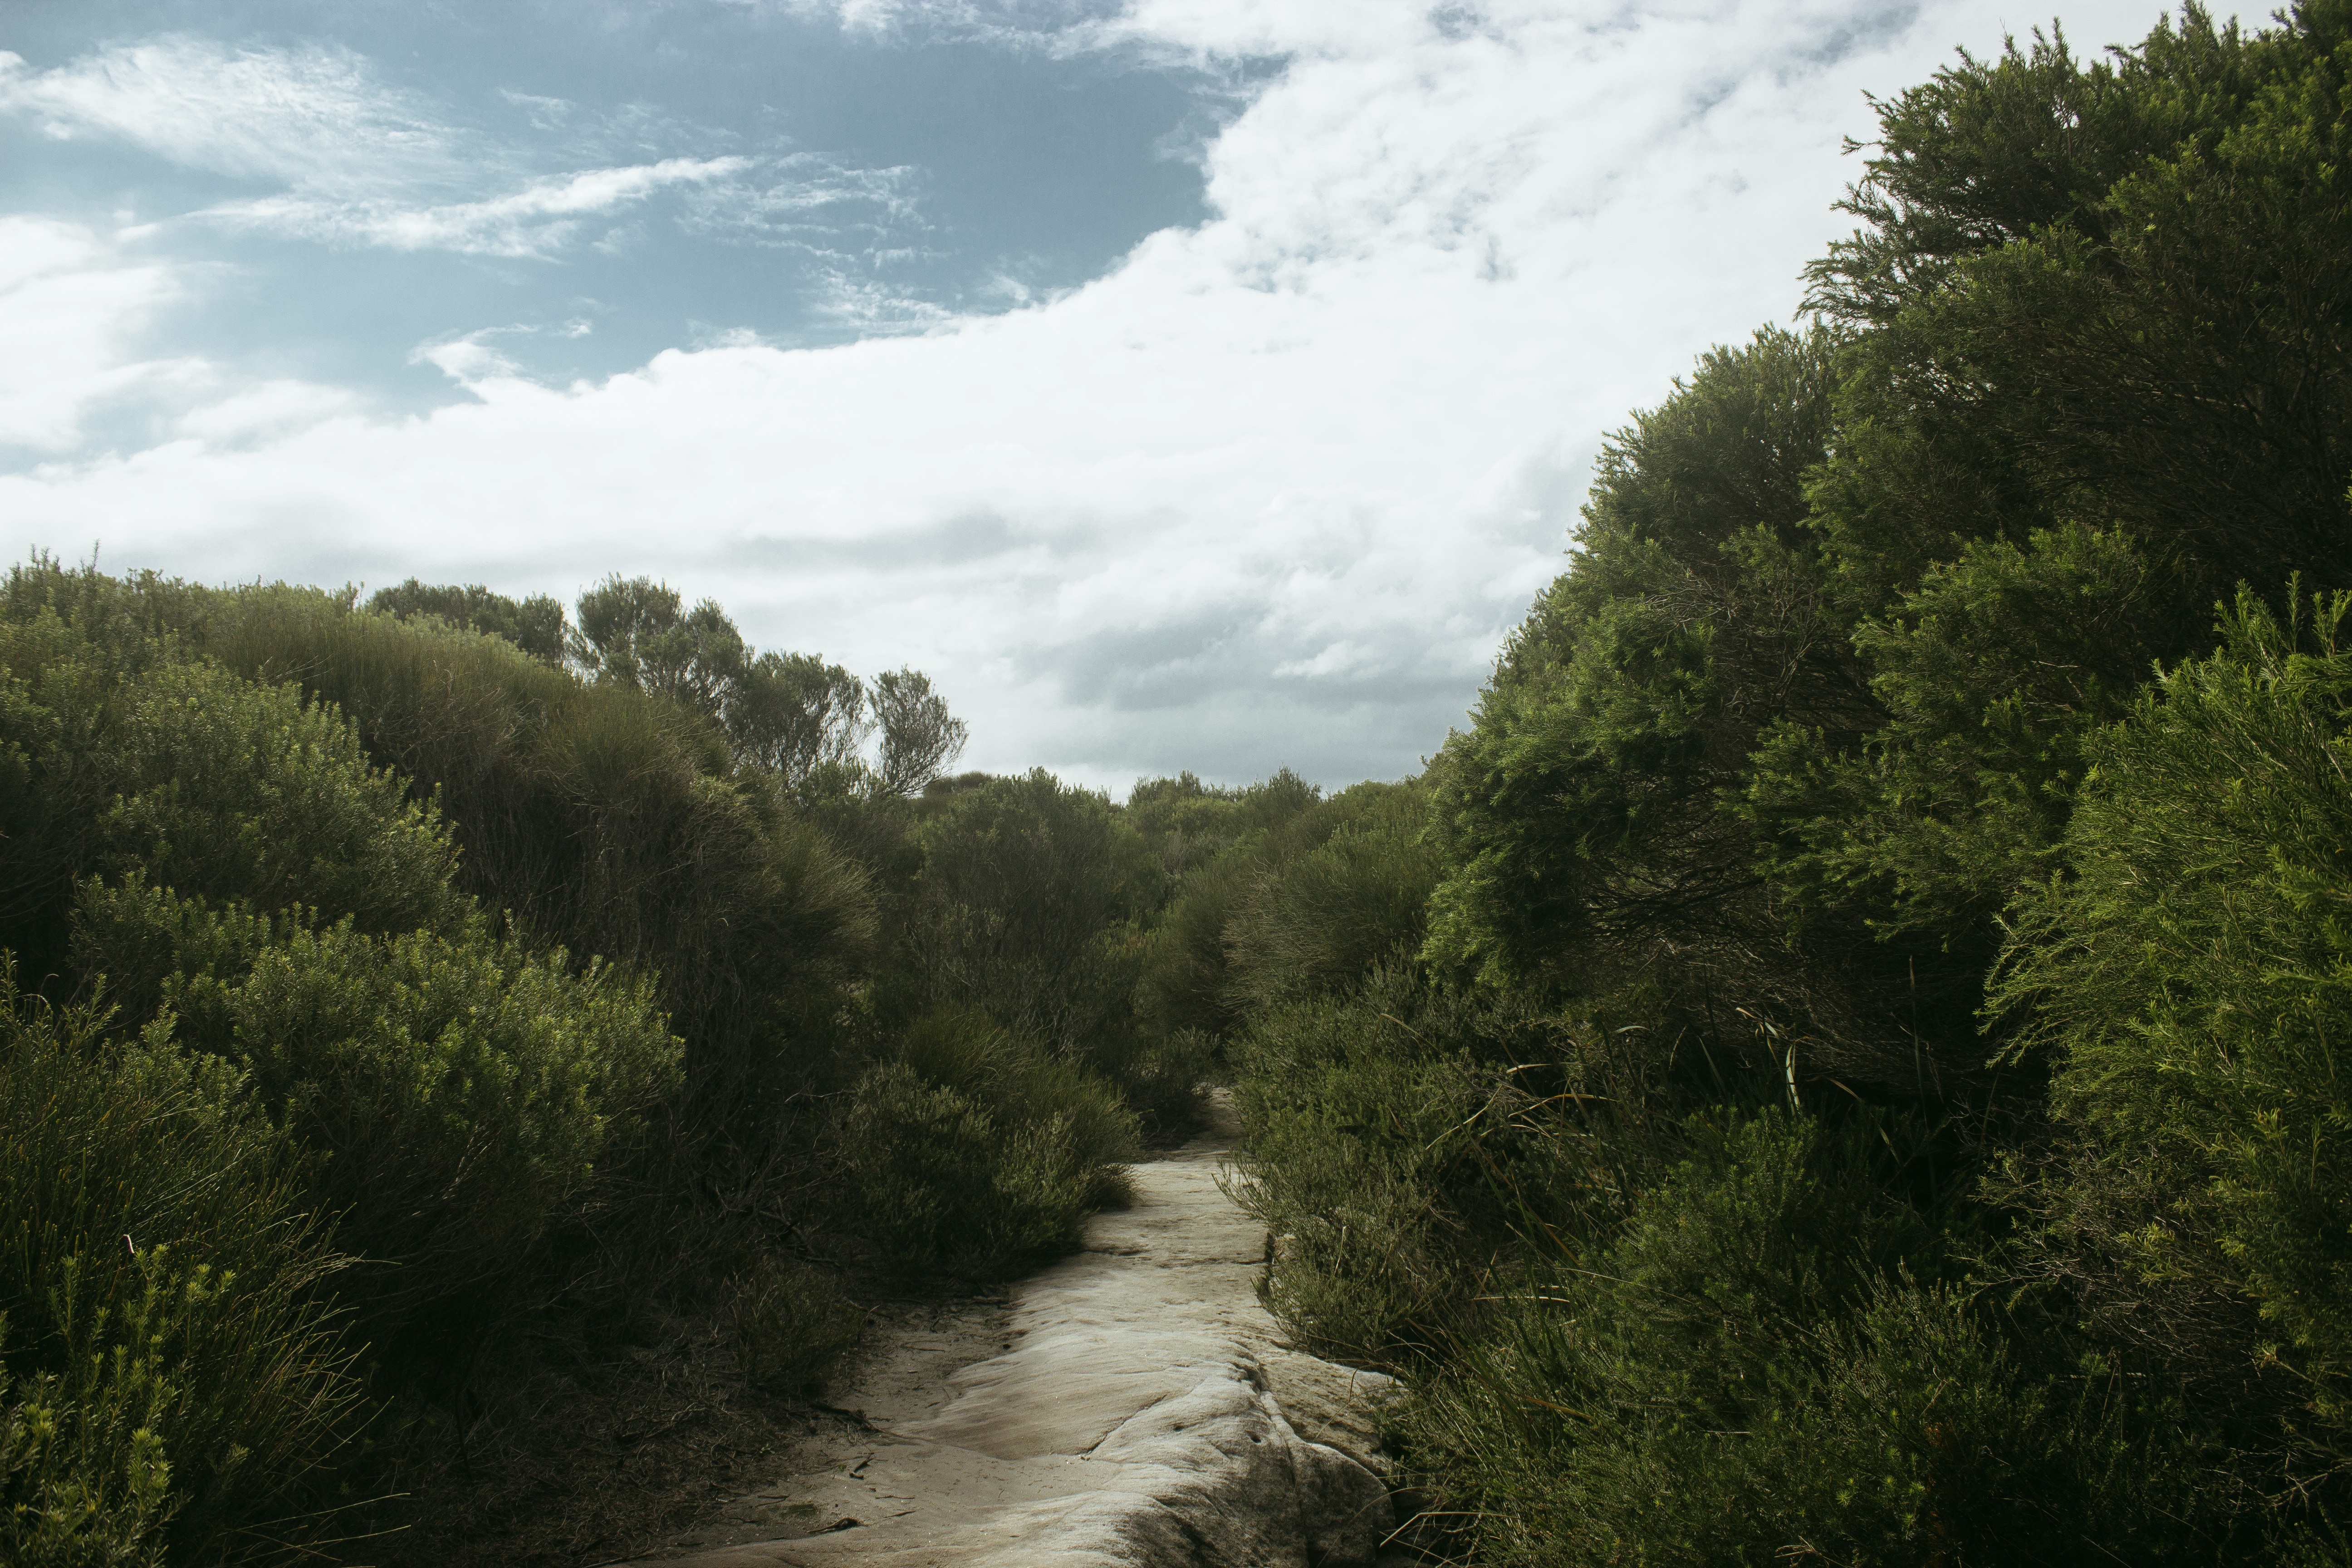
landscape, tree, nature, forest, grass, mountain, cloud, road, hill, river, valley, stream, jungle, reservoir, waterway, habitat, ecosystem, rural area, natural environment, atmospheric phenomenon, mountainous landforms